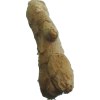
Label: ginger